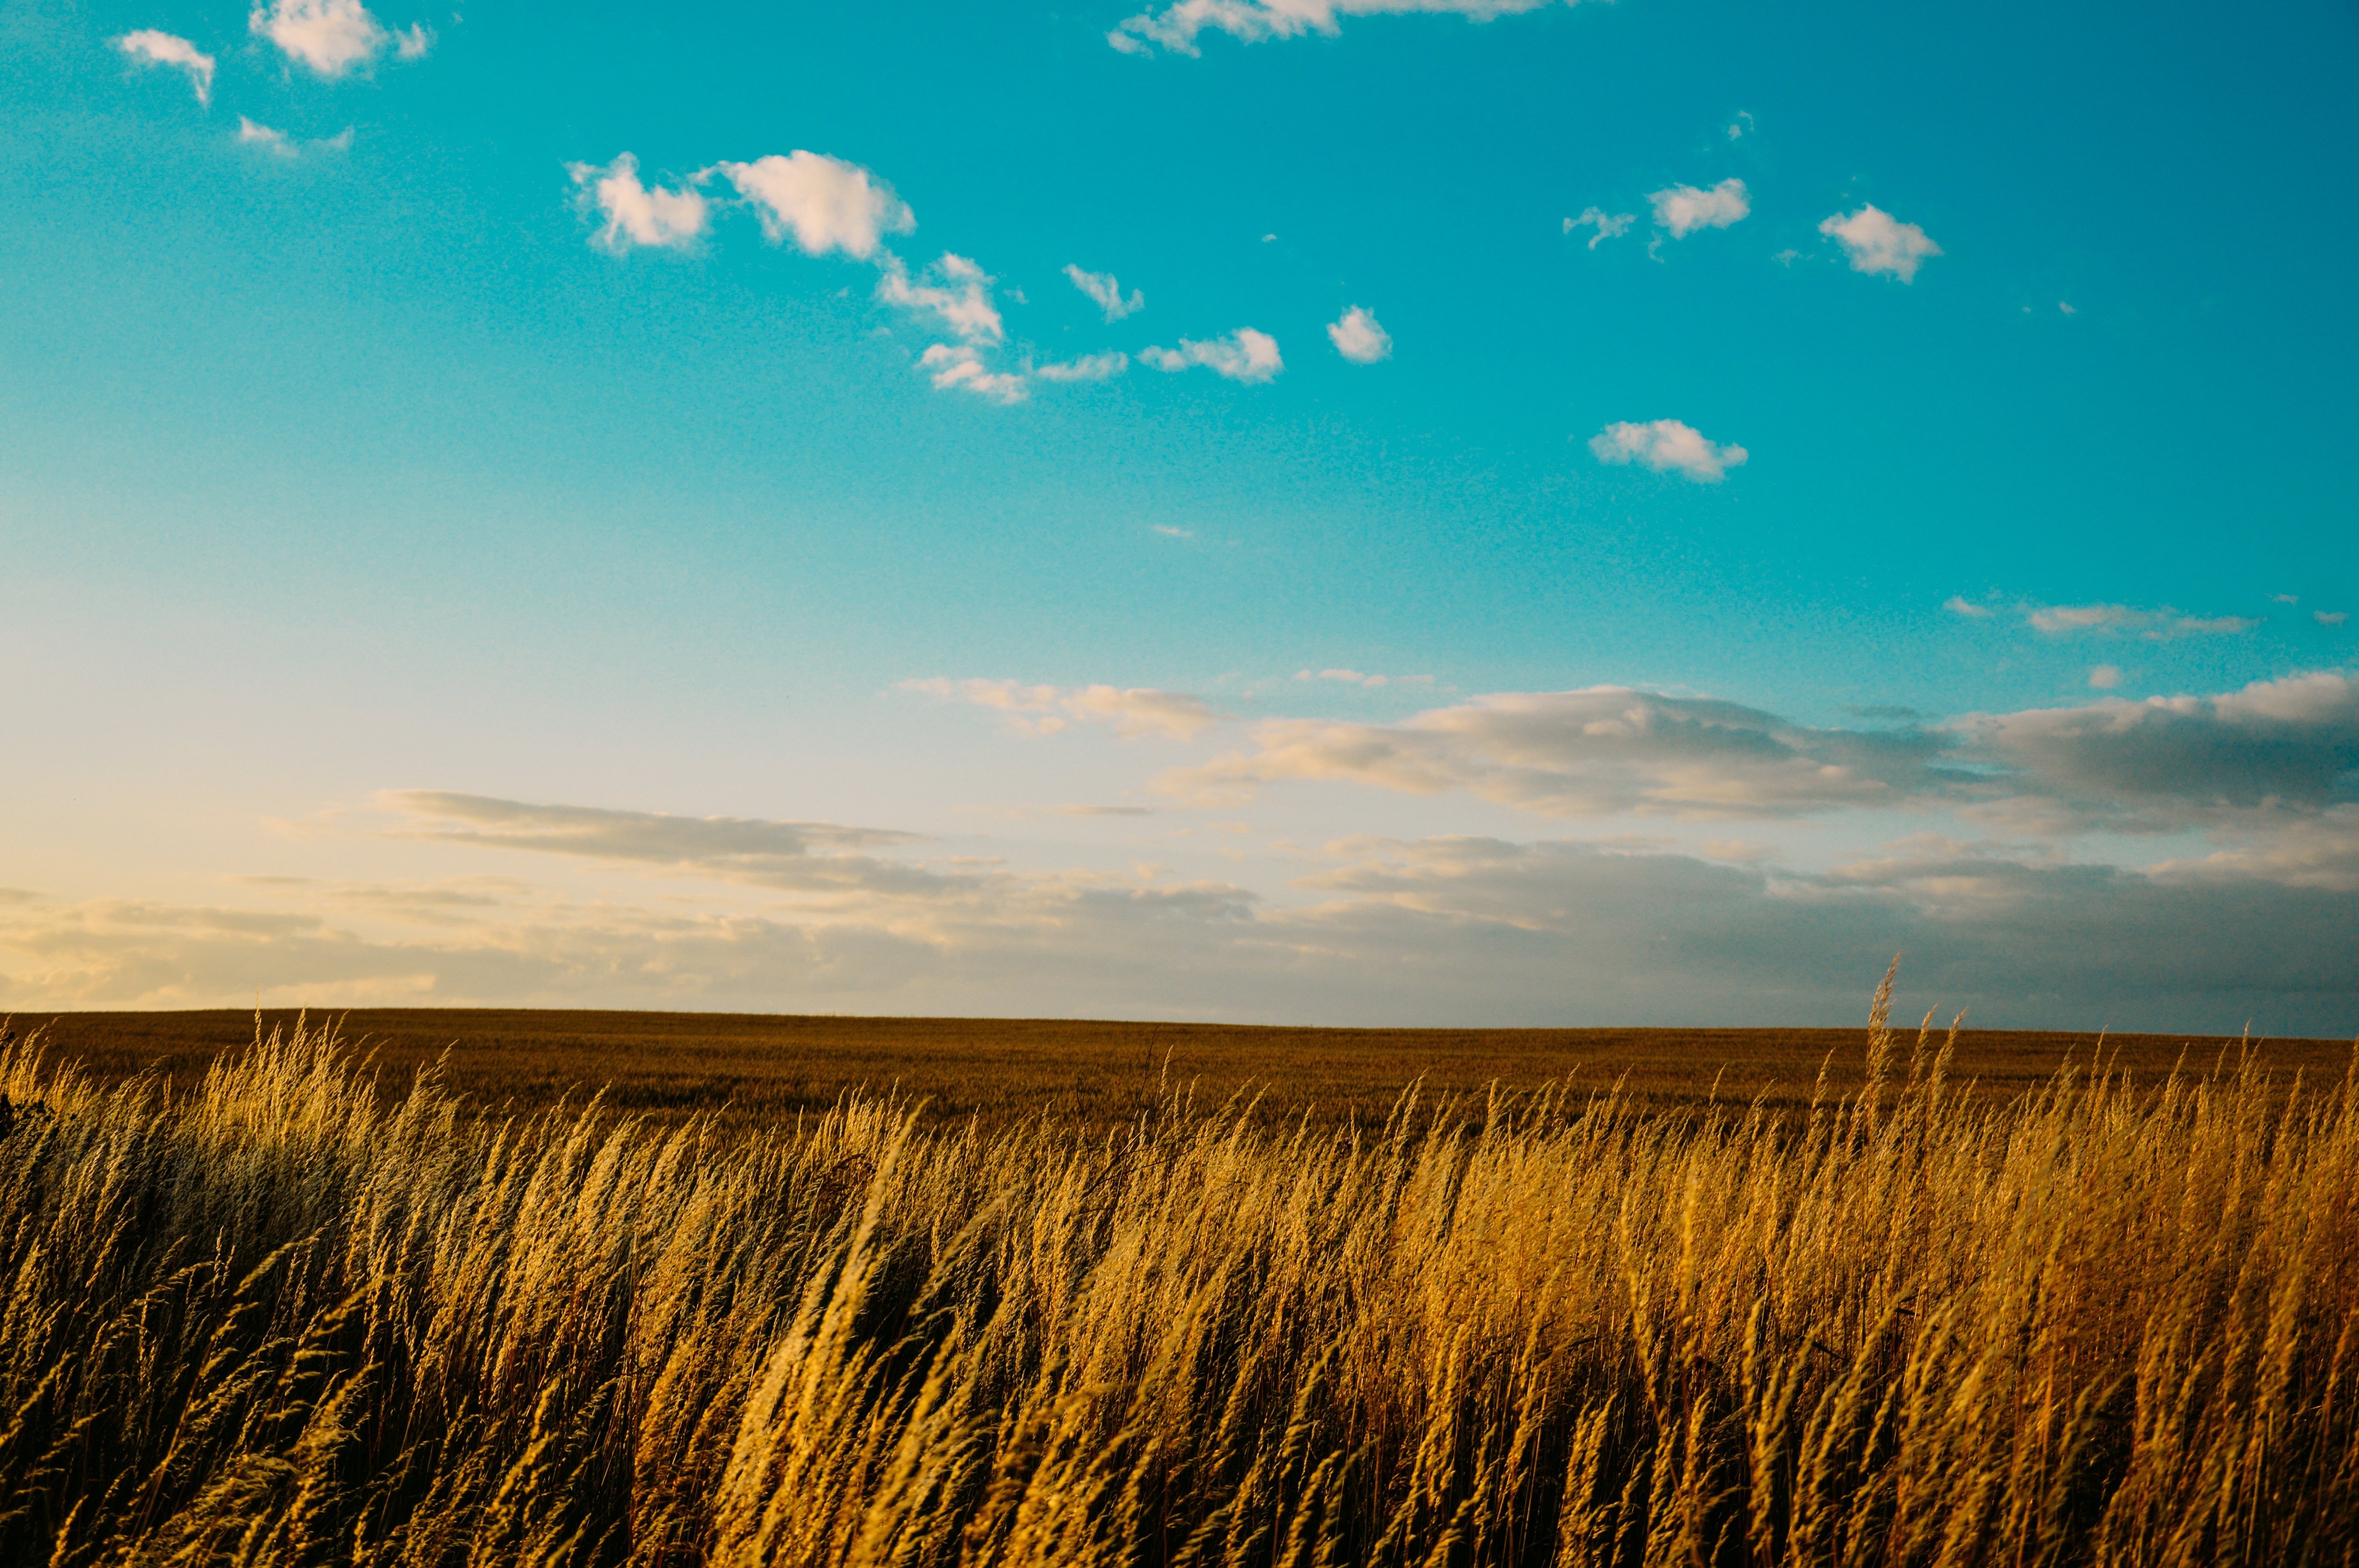
sky, natural landscape, nature, grassland, horizon, cloud, natural environment, prairie, blue, plain, grass, daytime, steppe, ecoregion, field, grass family, tree, plant, landscape, atmosphere, calm, savanna, sunlight, summer, meadow, sea, evening, marsh, meteorological phenomenon, ocean, wind, phragmites